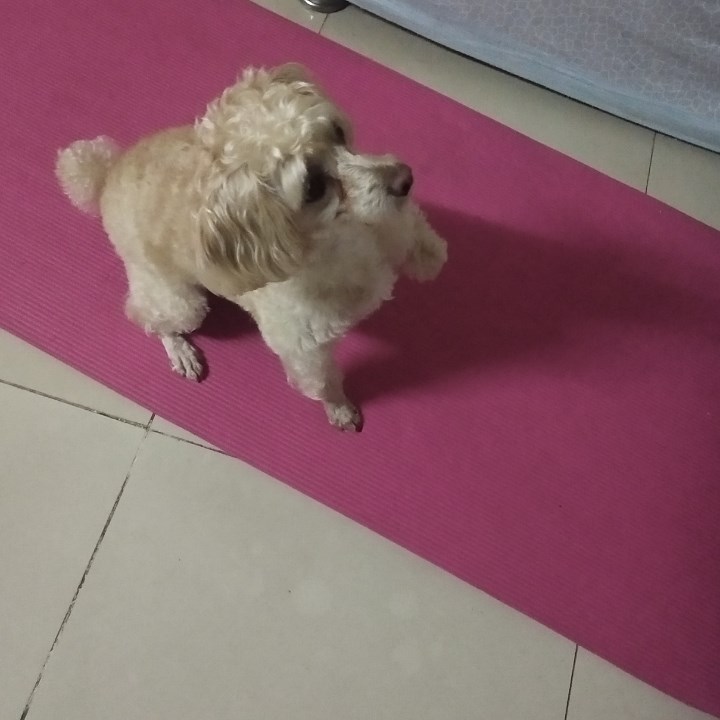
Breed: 2925-n000114-toy_poodle